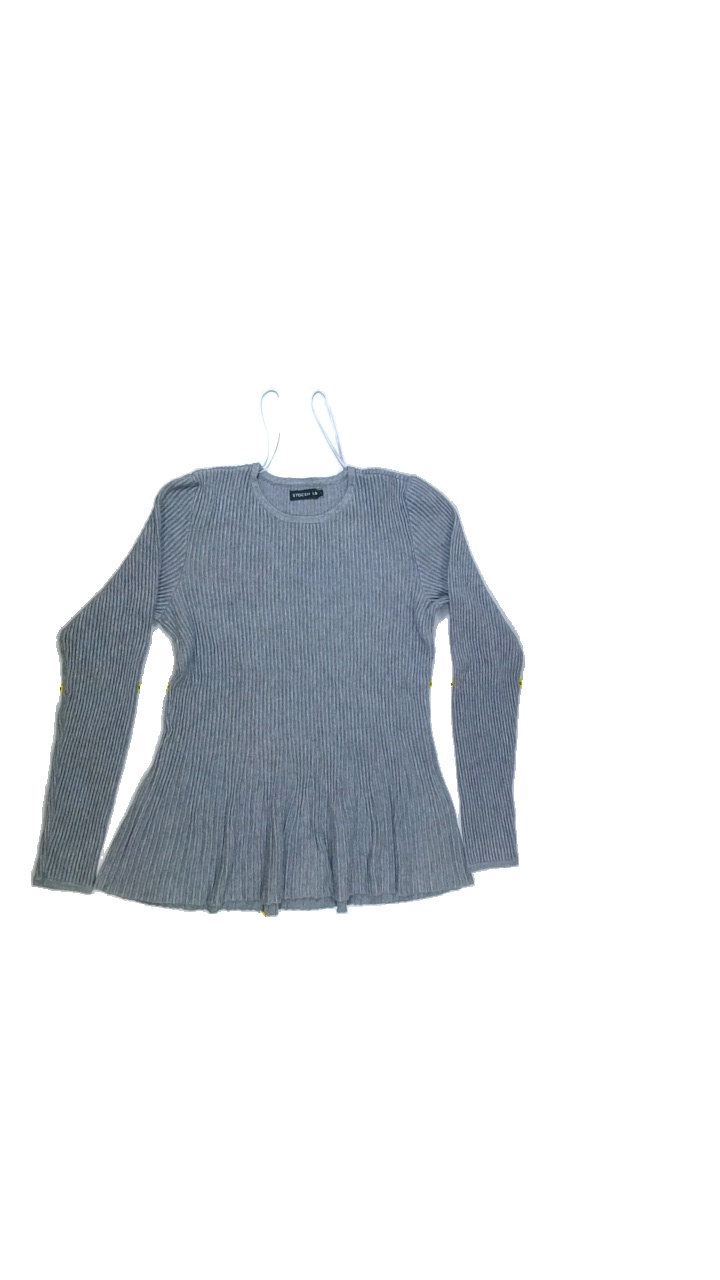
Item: Blouse (Ladies)
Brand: Stockhlm
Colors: Grey
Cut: Regular, C-collar
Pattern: Plain
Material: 78%viscose 22%polyamide
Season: All
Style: No trend
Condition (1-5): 5
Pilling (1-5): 4
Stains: No
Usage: Reuse
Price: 50-100